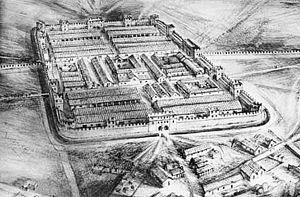
Viminacium camp légionnaire
Viminacium était sous l'Empire romain une des villes les plus importantes de la province de Mésie, et était la capitale de la Mésie supérieure.